Joichiro Sanada

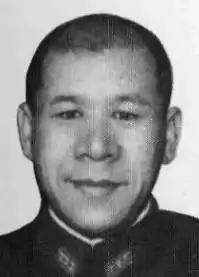
General Joichirō Sanada

was a major general in the Imperial Japanese Army in World War II.